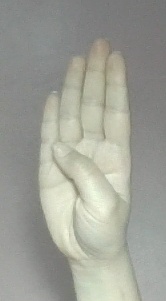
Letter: kaaf